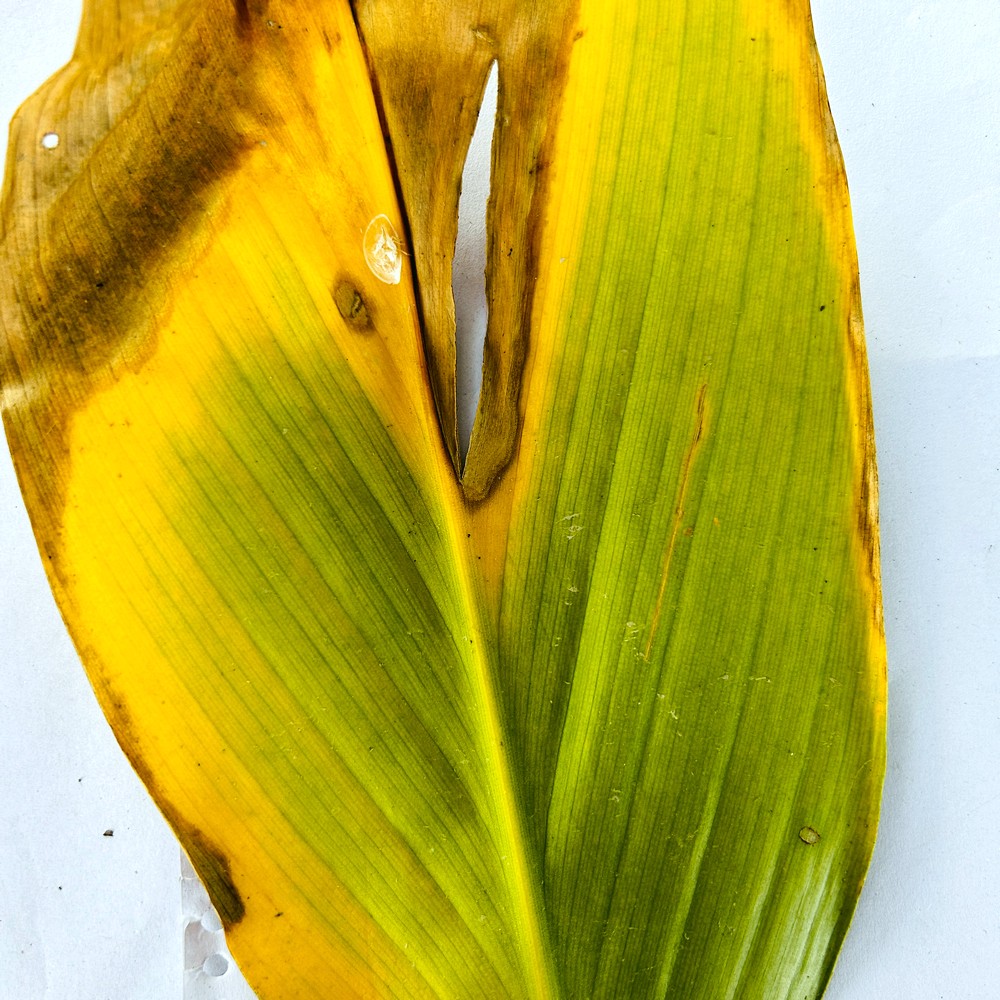
Label: Leaf Blotch